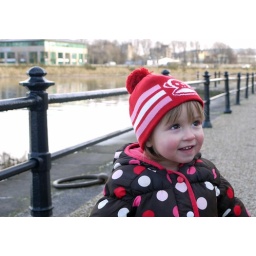
Millie in a monkey hat